Didier François

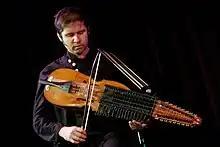
personal posture to avoid back tension

François is known for his unusual technique and posture when playing the nyckelharpa. Holding the instrument in front of the chest, one is able to move both arms in a more natural and relaxed fashion. Using a violin shoulder rest to keep the nyckelharpa away from the body so it can swing freely also causes it to sound more open.